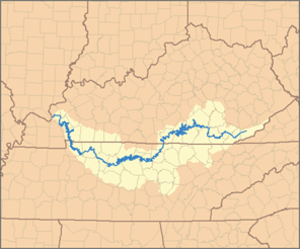
La Cumberland est une rivière des États du Kentucky et du Tennessee longue de 1 106 kilomètres, affluent en rive gauche de l'Ohio, donc sous-affluent du Mississippi.